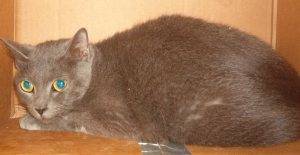
Label: cat